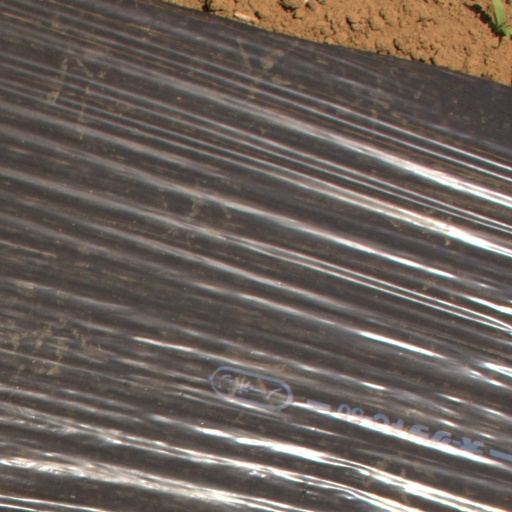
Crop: Jerusalem artichoke